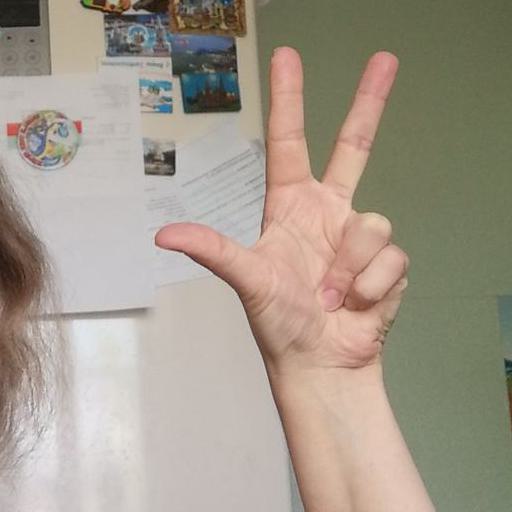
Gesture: three2